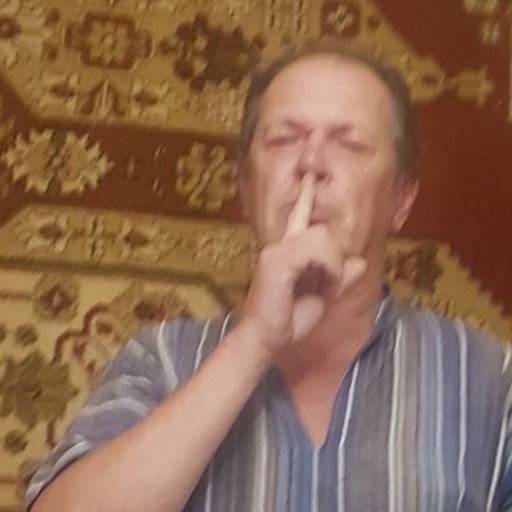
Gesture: mute